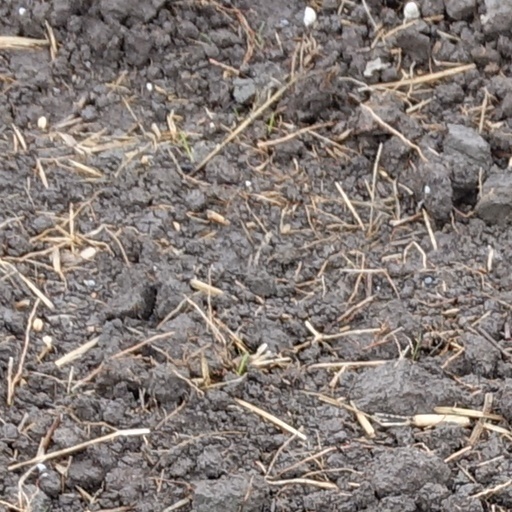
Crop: wheat